Sylvanus Sawyer

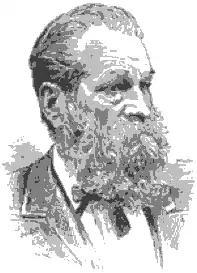

Sylvanus Sawyer (15 April 1822 in Templeton, Massachusetts – 13 October 1895, in Fitchburg, Massachusetts) was a United States inventor.